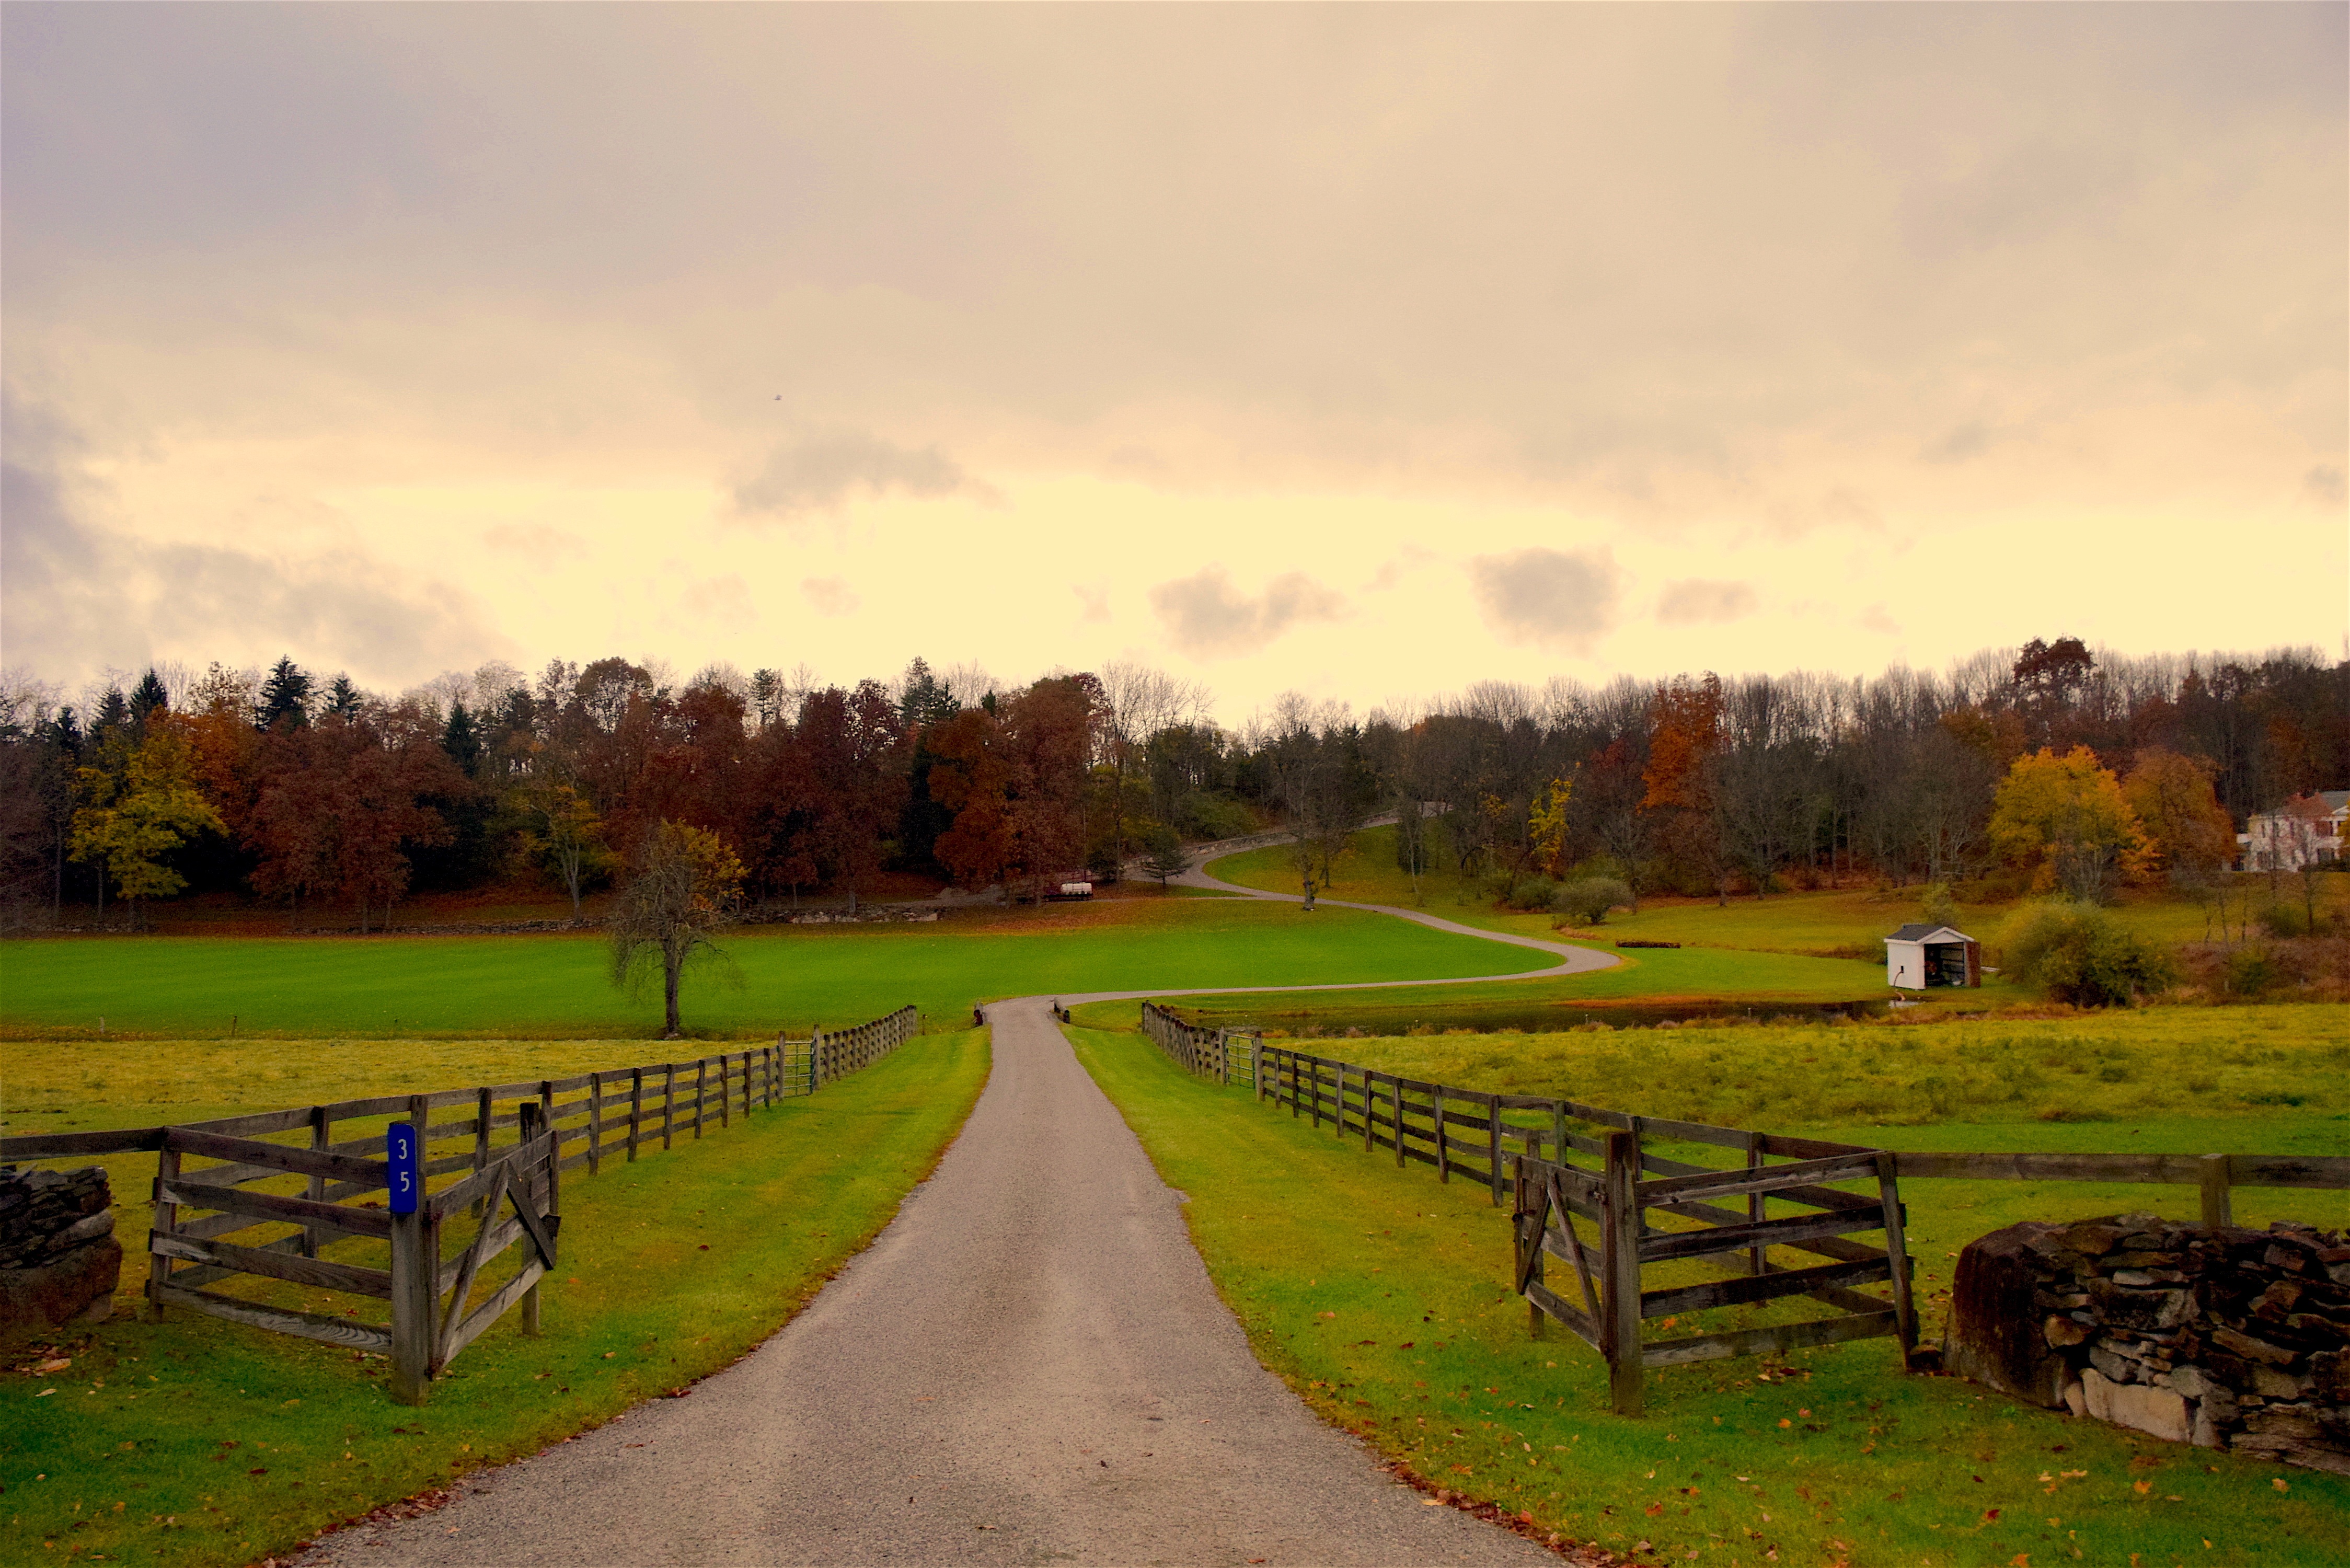
landscape, tree, nature, grass, light, fence, cloud, structure, sky, sunset, road, field, farm, lawn, meadow, countryside, sunlight, morning, hill, land, environment, evening, rural, green, pasture, autumn, scenery, weather, agriculture, season, plain, farmland, outdoors, bright, day, scene, estate, rural area, sport venue